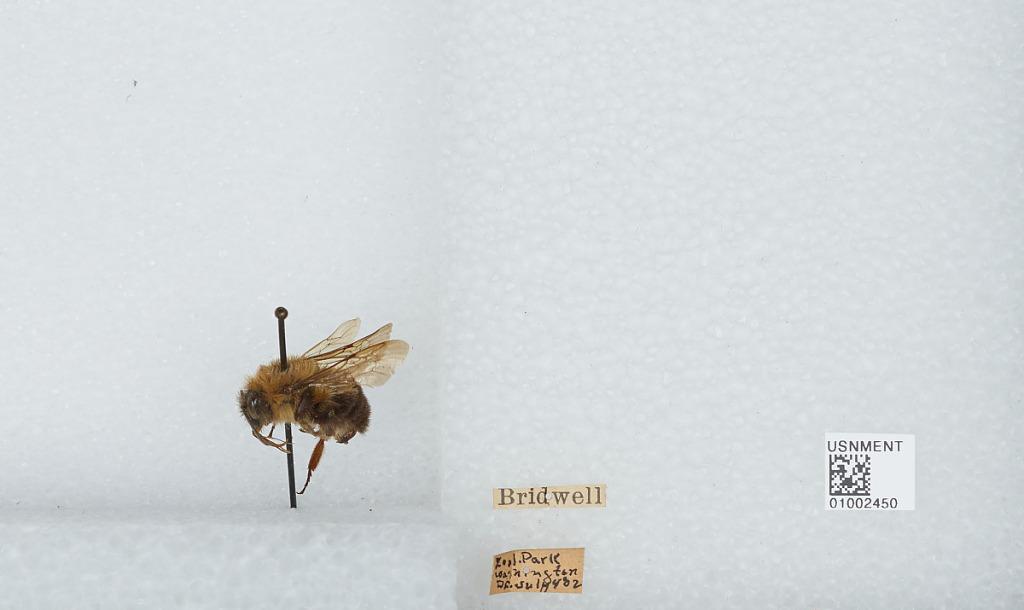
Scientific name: Bombus (Pyrobombus) bimaculatus Cresson
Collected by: Bridwell
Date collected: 1902-7-4
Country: United States
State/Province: District Of Columbia
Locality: Smithsonian National Zoological Park
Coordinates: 38.9311, -77.0497